Henry Ware (Unitarian)

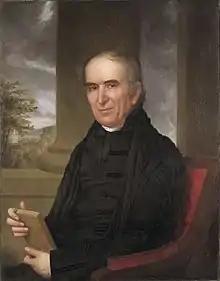
Portrait by Charles Osgood, 1835

Henry Ware (April 1, 1764 – July 12, 1845) was a preacher and theologian influential in the formation of Unitarianism and the American Unitarian Association in the United States. Born in Sherborn, Massachusetts (in a house that survived into the 20th century), Ware was educated at Harvard College, earning his A.B. in 1785. He was from 1787 to 1805 the minister of the First Parish in Hingham, Massachusetts. He was elected a Fellow of the American Academy of Arts and Sciences in 1804. In 1805 he was elected to the Hollis Chair at Harvard, precipitating a controversy between Unitarians and more conservative Calvinists. He took part in the formation of the Harvard Divinity School and the establishment of Unitarianism there in the following decades, publishing his debates with eminent Calvinists in the 1820s. His son, Henry Ware Jr., followed his father as a Harvard Divinity professor and Unitarian theologian. He is also the grandfather of Mary Lee Ware through one of his other sons, Dr. Charles Eliot Ware - Mary and her mother (his daughter-in-law) being the patron sponsors of Harvard's famed Glass Flowers exhibit.